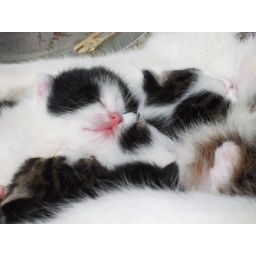
ca. 1,5 week old, a litter of six, right in the barn where my friend's horse lives